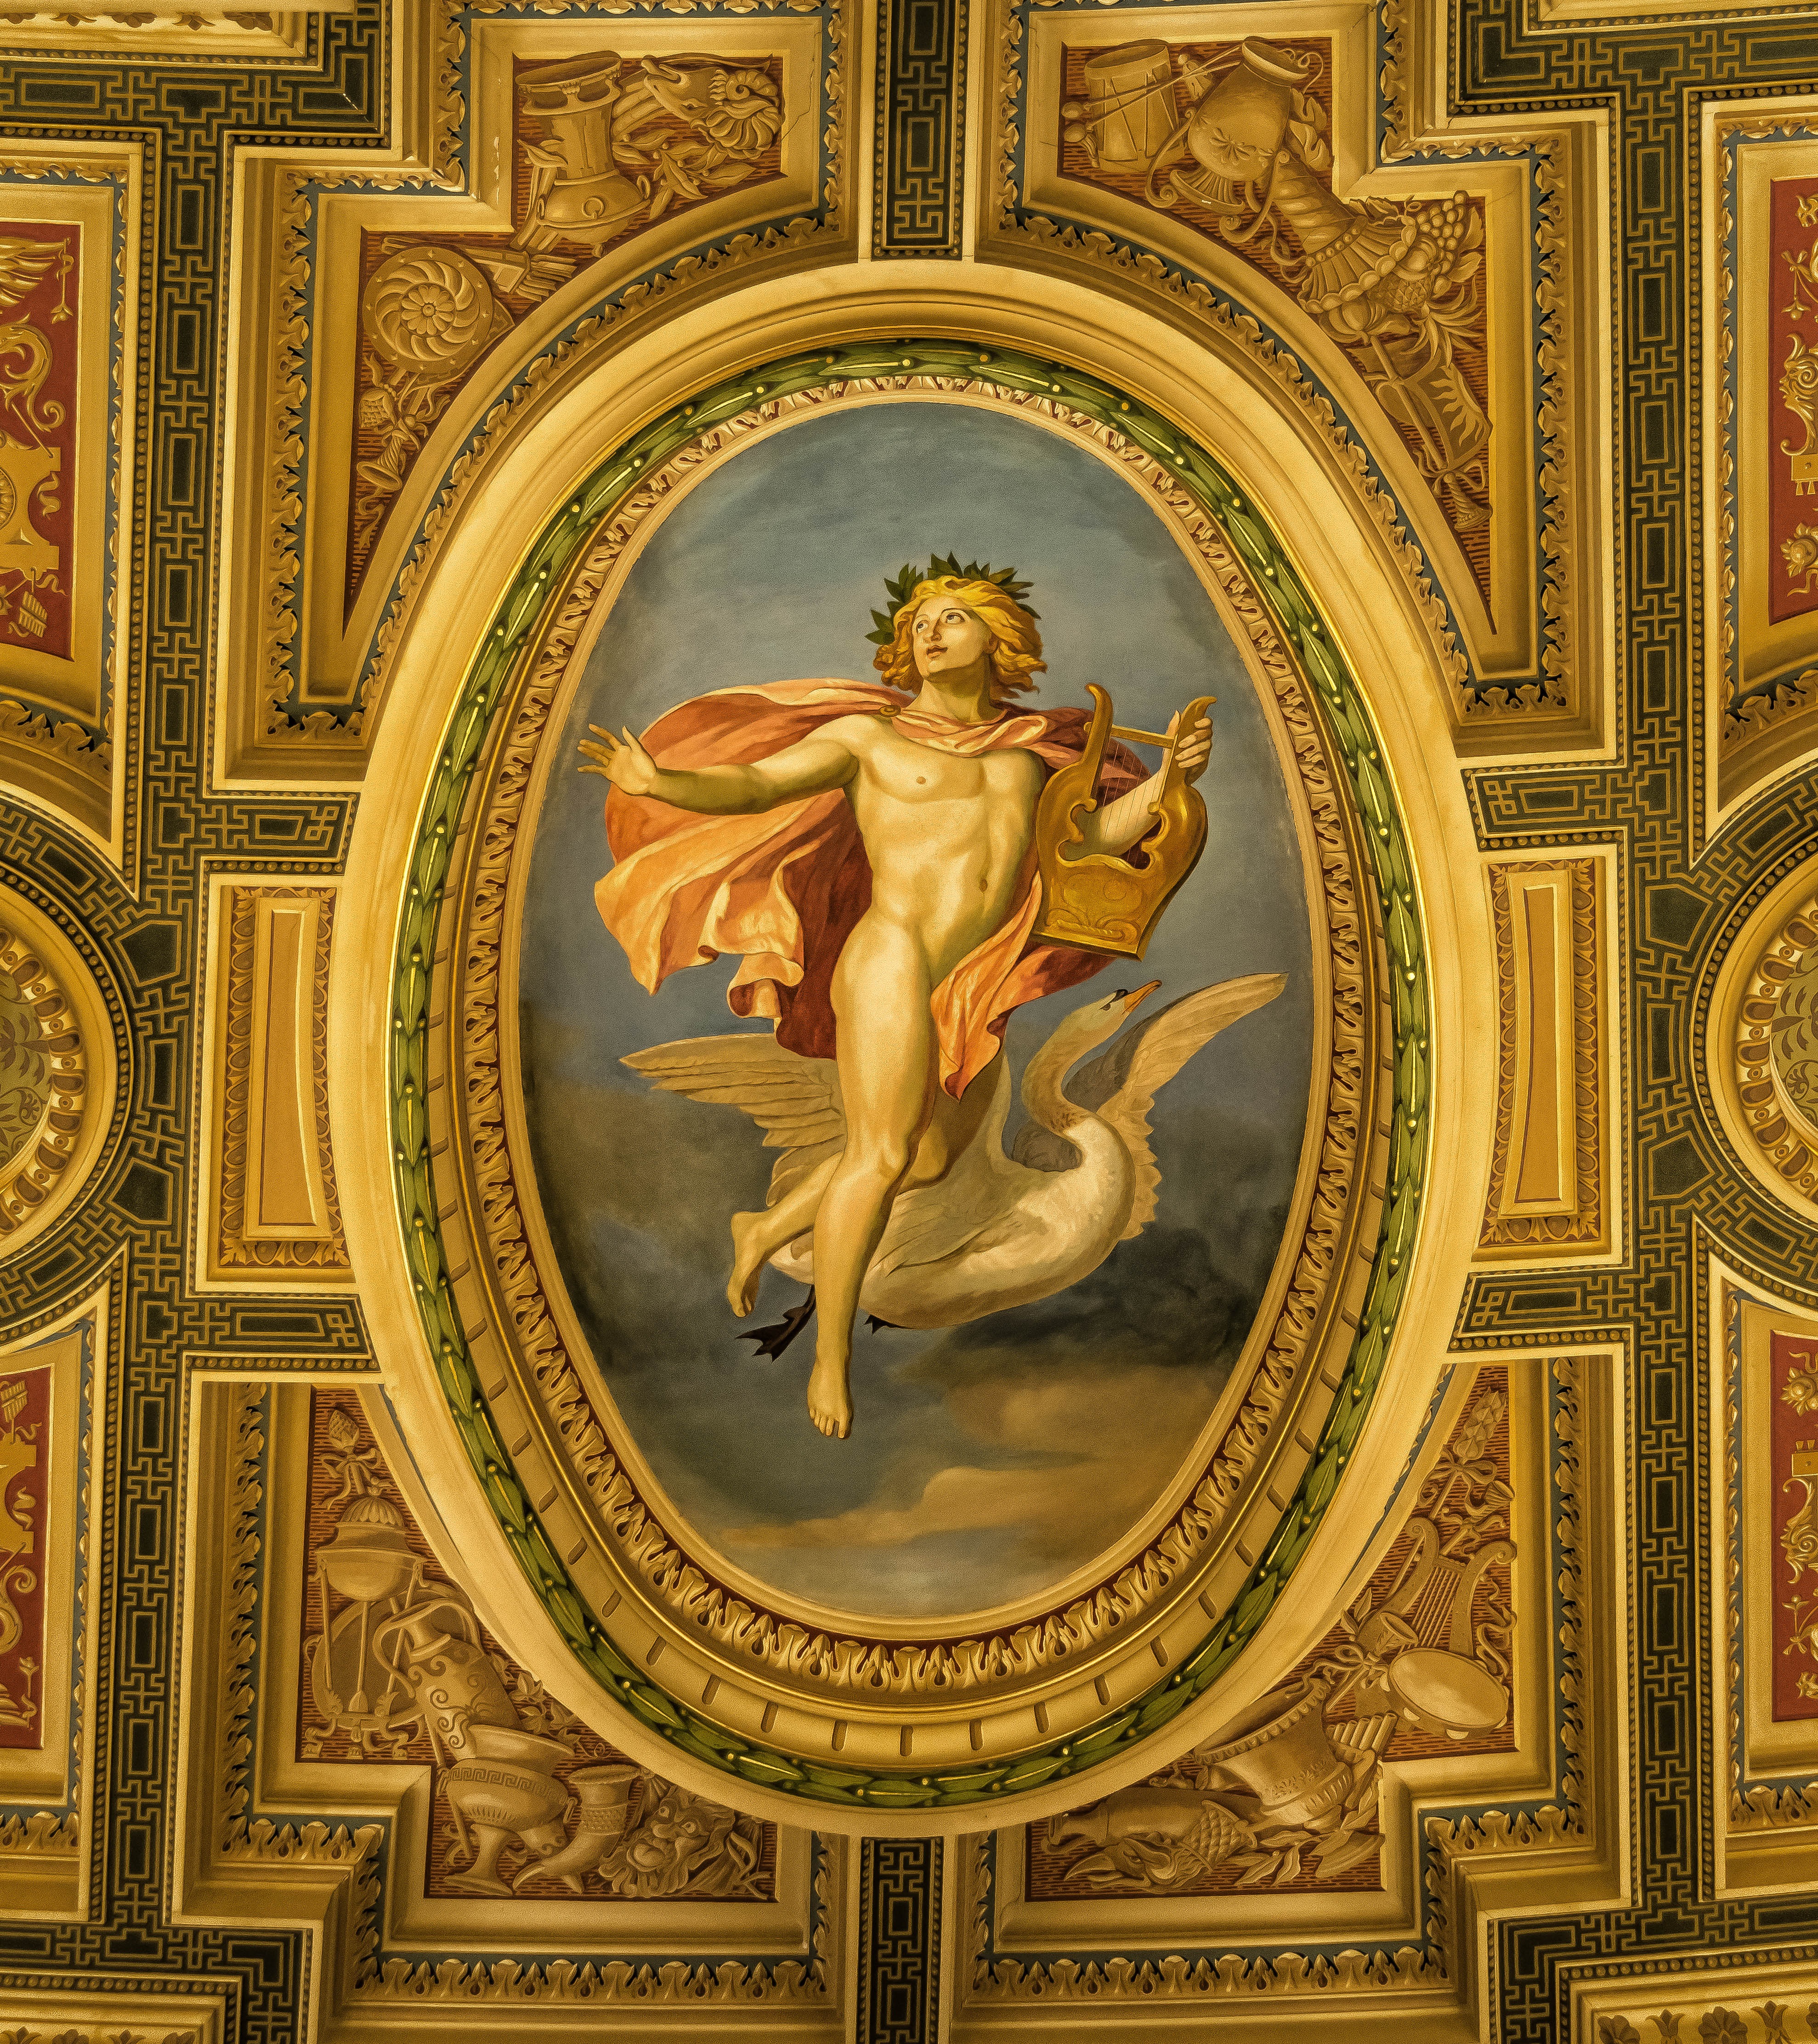
religion, blanket, painting, art, basilica, carving, relief, dresden, mythology, ancient rome, stone carving, ceiling painting, semper opera house, ancient history